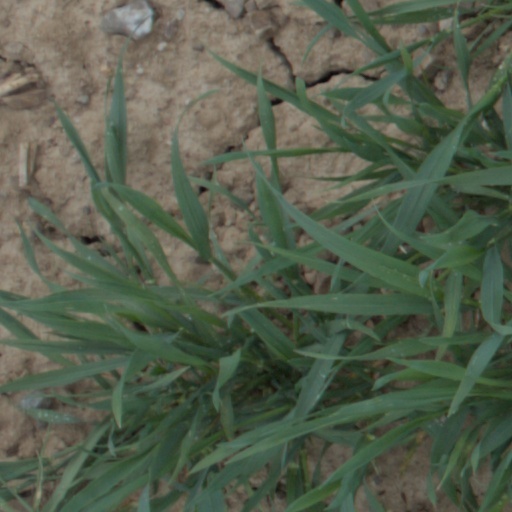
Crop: wheat